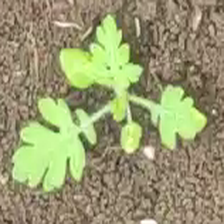
Weed species: Gajar_gavat_(Parthenium hysterophorus)